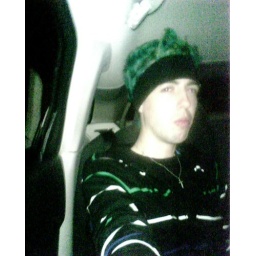
-- I just dropped my phone in the crack in the car door... fuck...